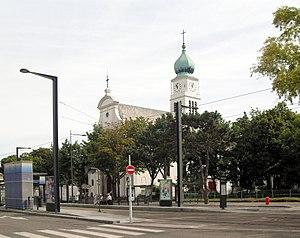
L'église Saint-Antoine de Bourtzwiller, commune de Mulhouse, côté sud-ouest
Bourtzwiller est une ancienne commune du Haut-Rhin, aujourd'hui intégrée à la commune de Mulhouse, dont elle constitue le plus peuplé des seize quartiers. Fort de plus de 20 000 habitants, ce quartier constitue à lui seul, le secteur 5 du découpage urbain mulhousien.